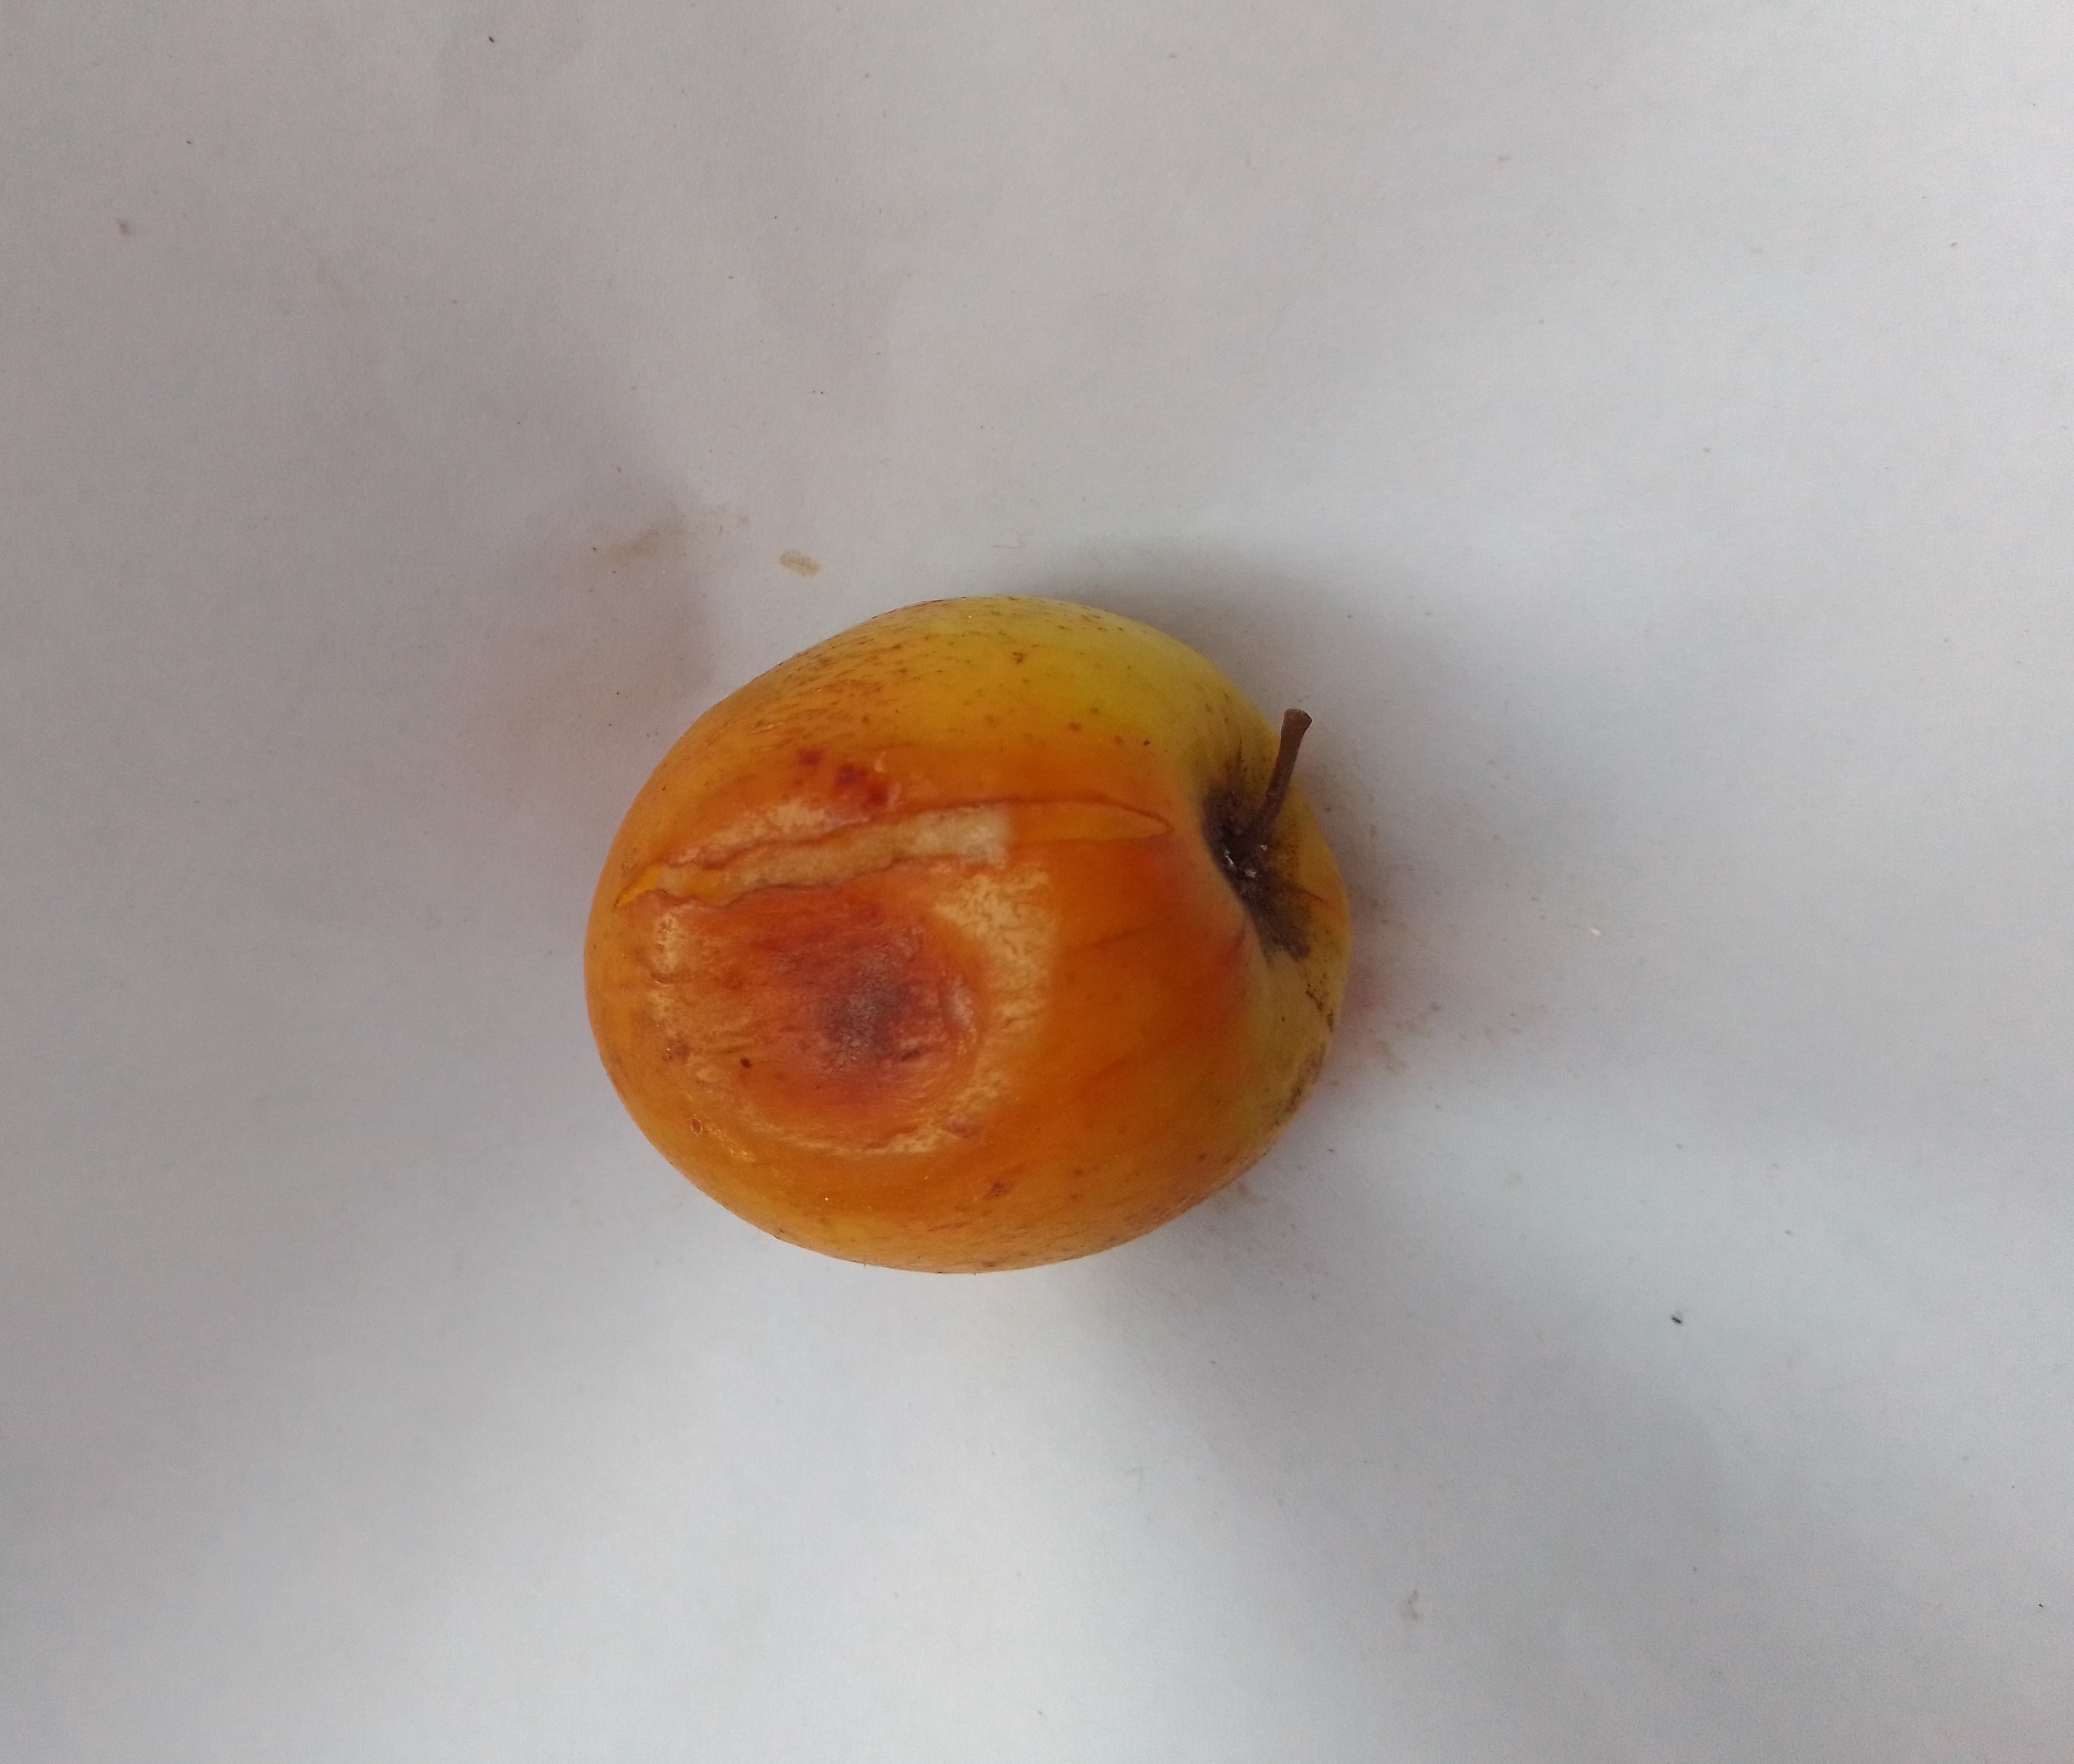
Fruit: jujube
Condition: rotten